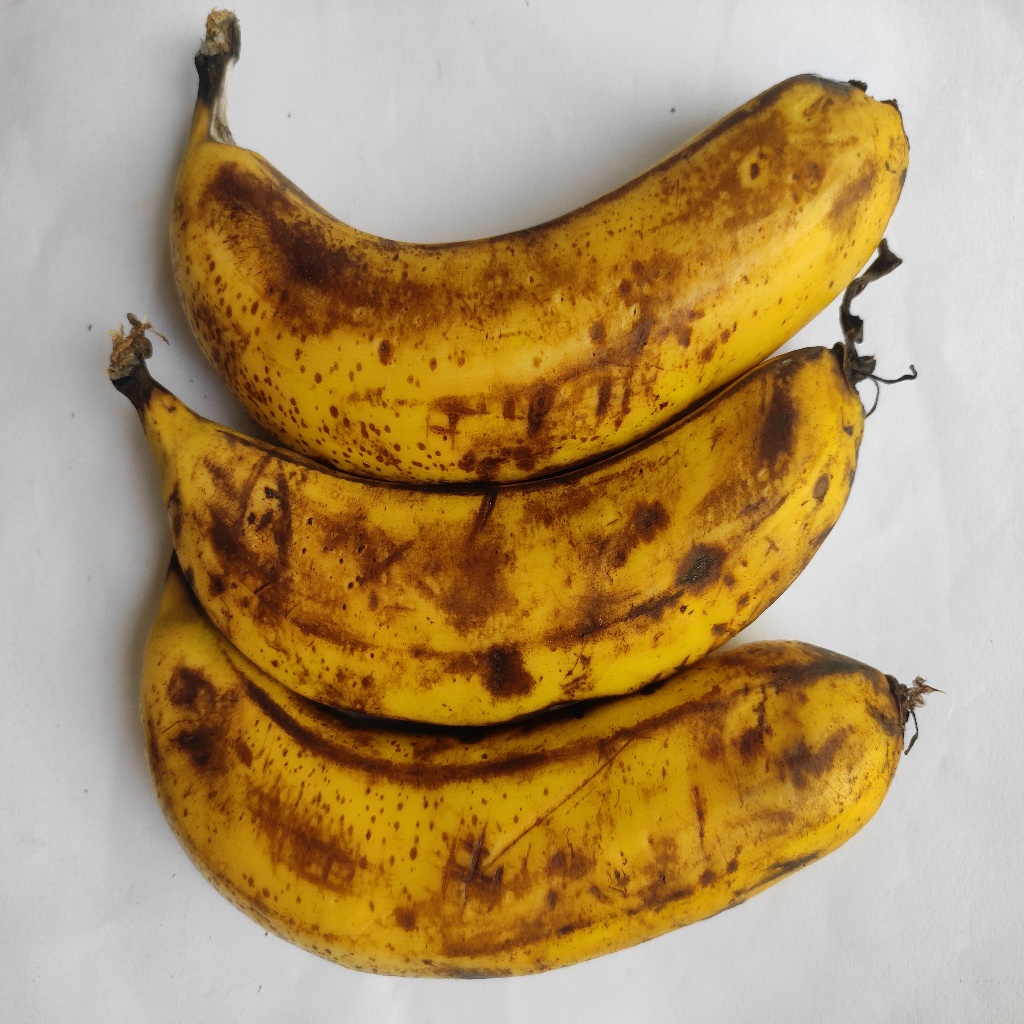
Crop: banana
Quality class: Defect